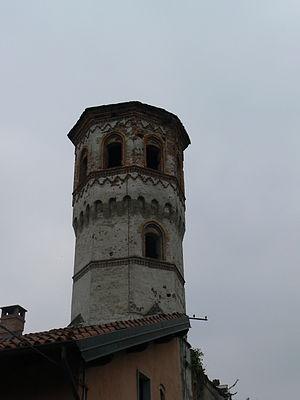
Veillane, est une commune de la ville métropolitaine de Turin, dans le Piémont, en Italie.